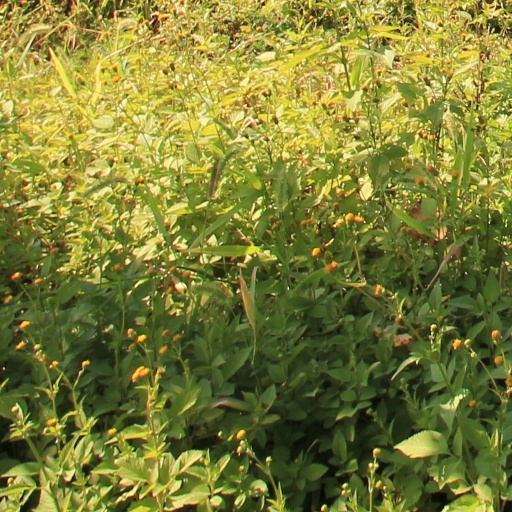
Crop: grape